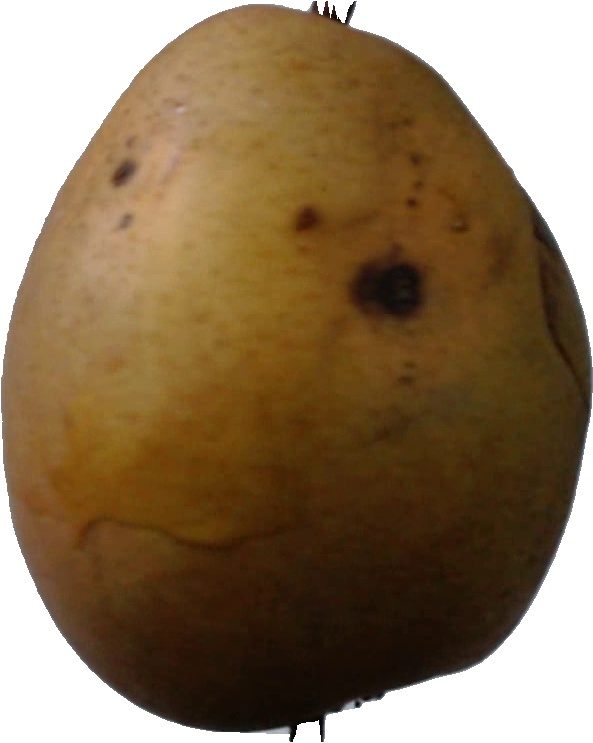
Label: pear_3